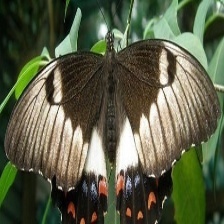
Species: ORCHARD SWALLOW